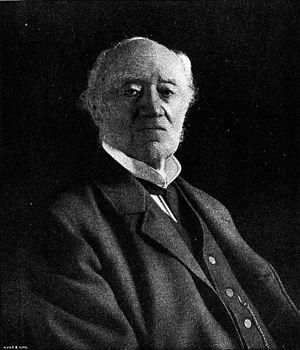
Vilhelm Lilljeborg est un zoologiste suédois, né le 6 octobre 1816 à Helsingborg et mort le 24 juillet 1908 à Uppsala.